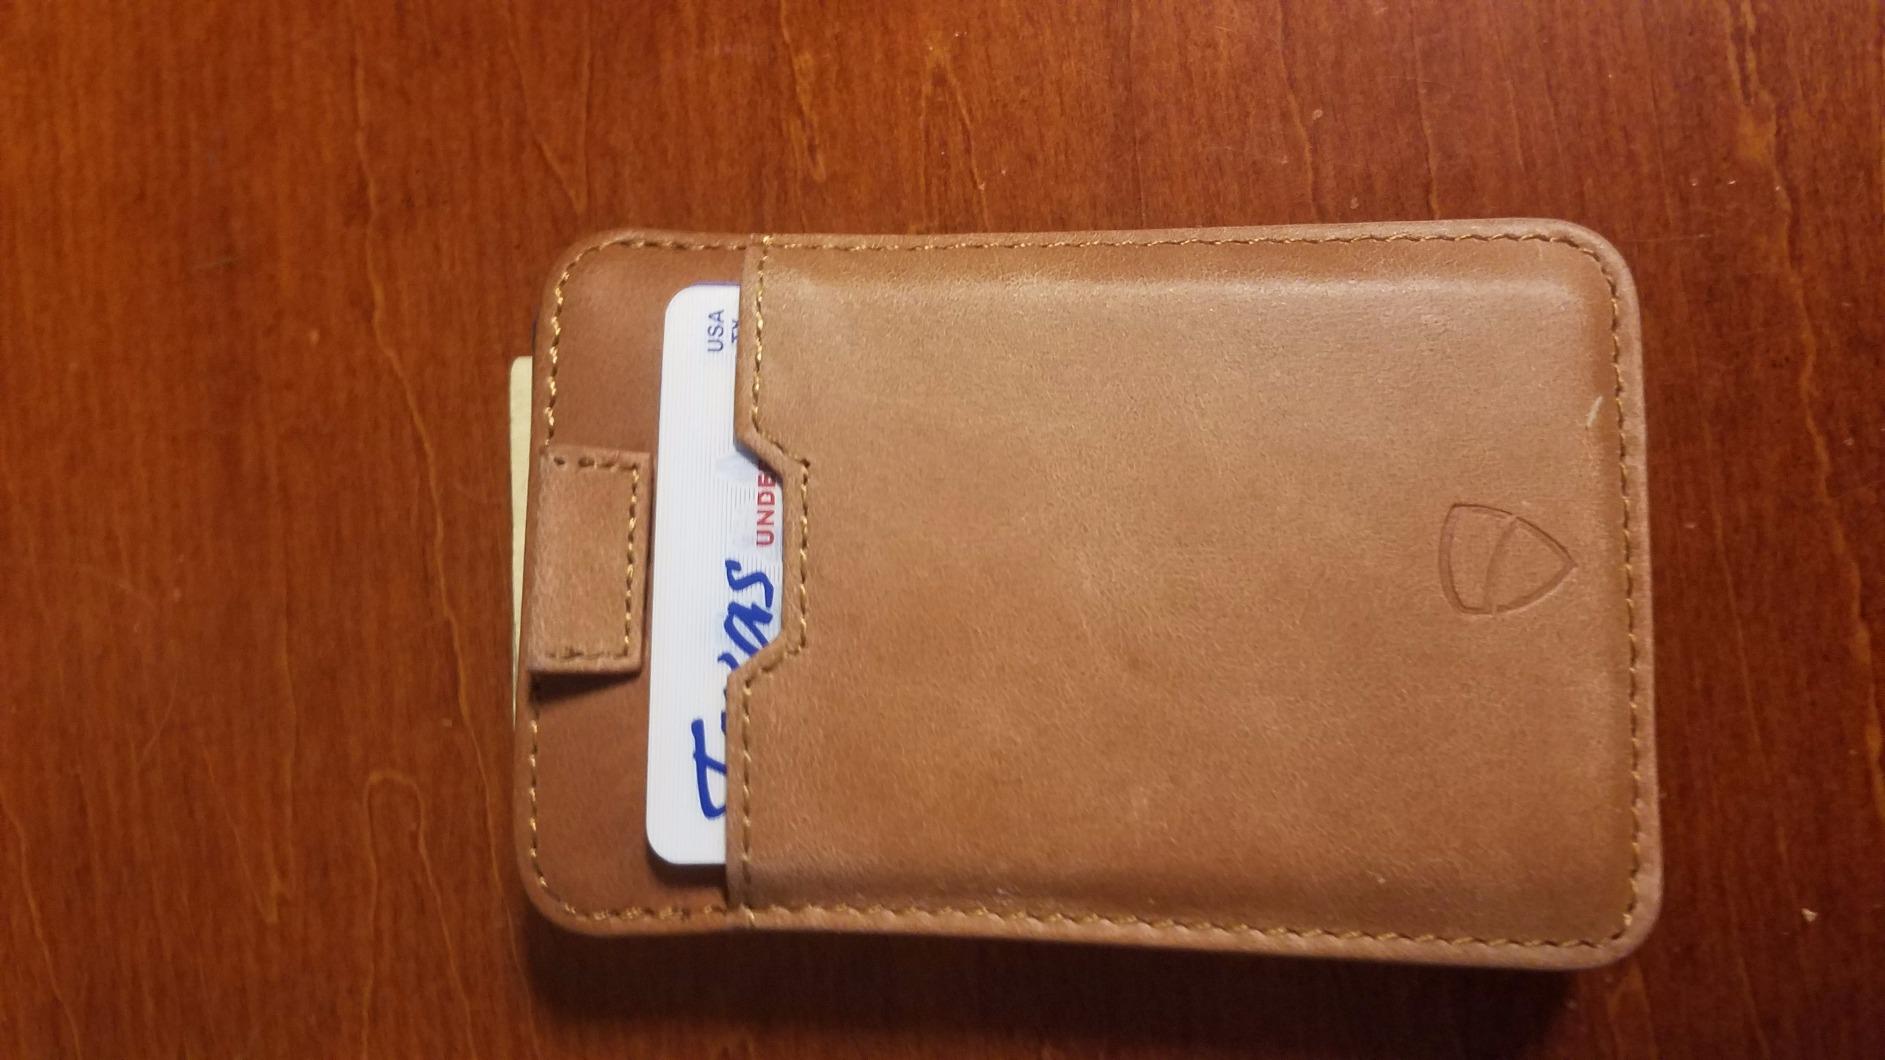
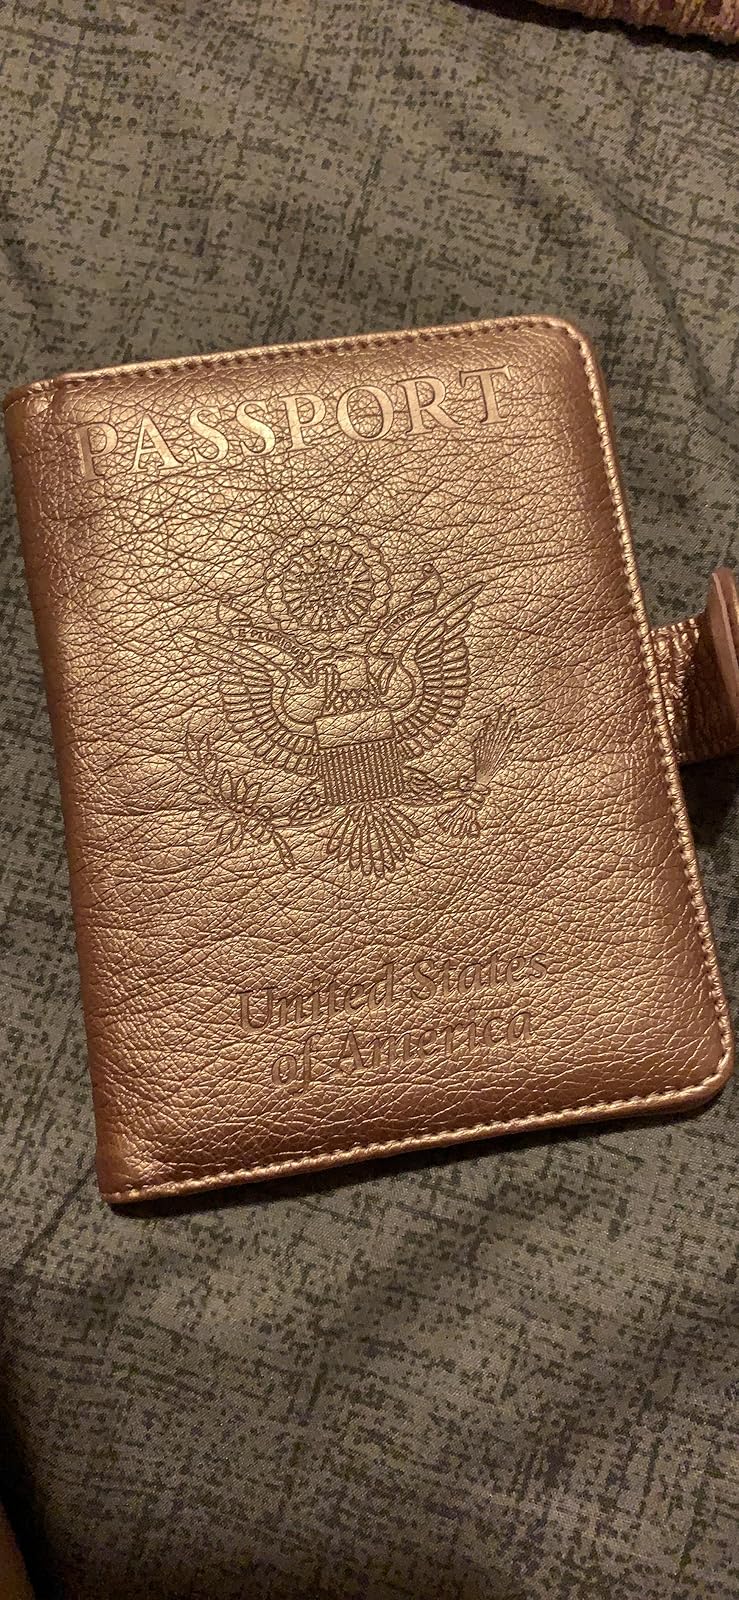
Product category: accessories_wallet
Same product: no